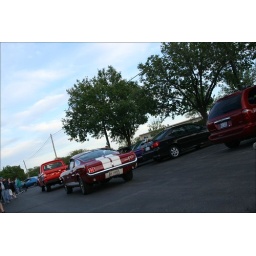
Low-key car show took place in Mount Prospect train station parking lot.